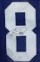
Number: 8